Glenn Hughes (musician)

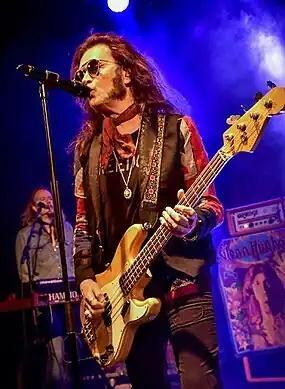
Hughes in 2019

Glenn Hughes (born 21 August 1951) is an English musician, best known for playing bass and performing vocals in the hard rock band Trapeze and in the Mk. III and IV line-ups of Deep Purple, as well as briefly fronting Black Sabbath in the mid-1980s.